Nashville Symphony

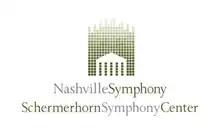
official logo

The Nashville Symphony is an American symphony orchestra, based in Nashville, Tennessee. The orchestra is resident at the Schermerhorn Symphony Center.